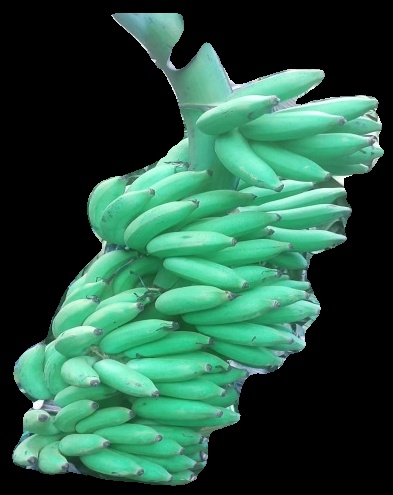
Variety: elakki-bale
Grade: grade1